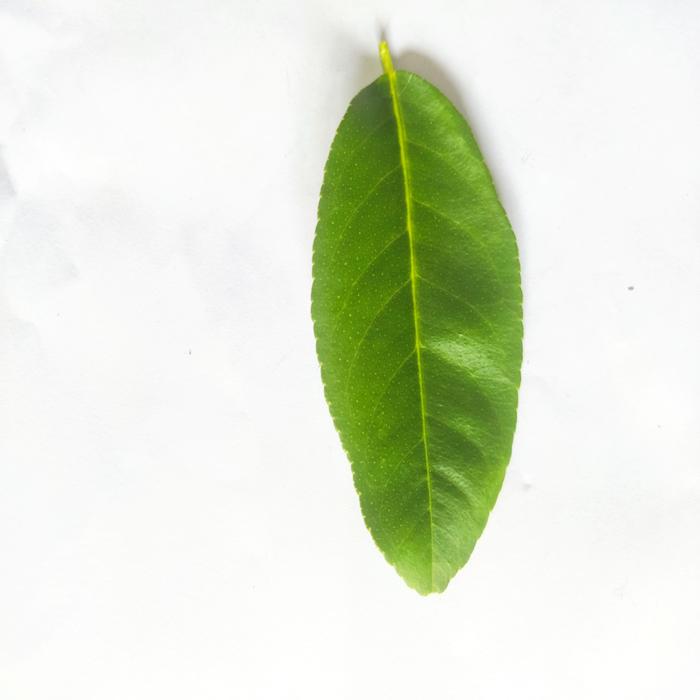
Crop: Lemon
Leaf condition: Healthy_Leaf